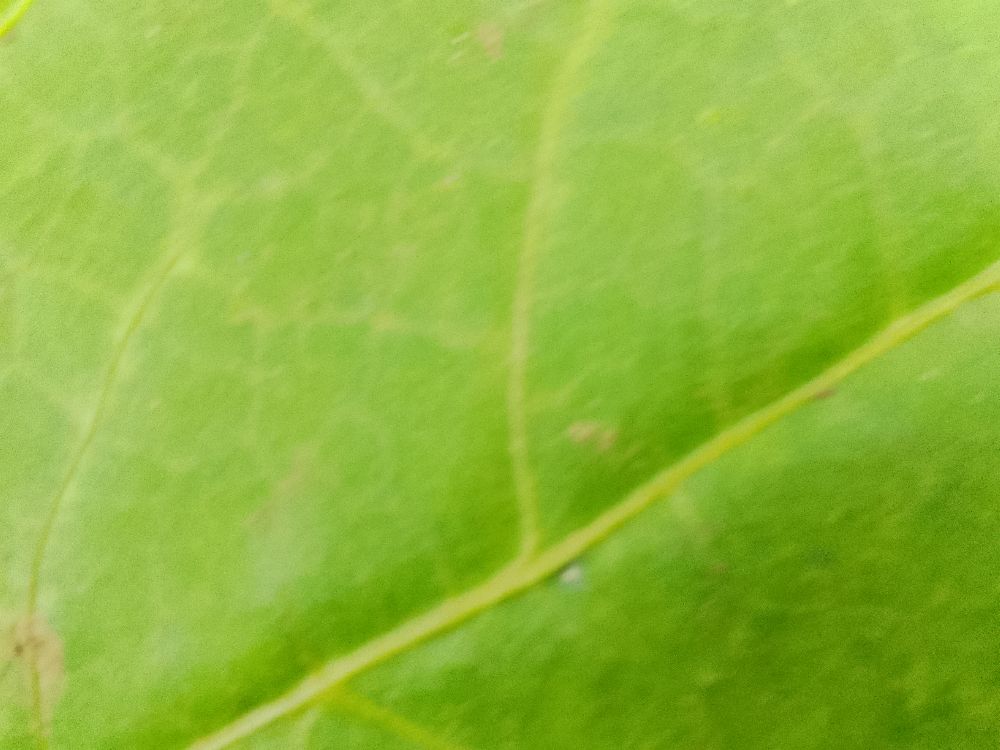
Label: healthy